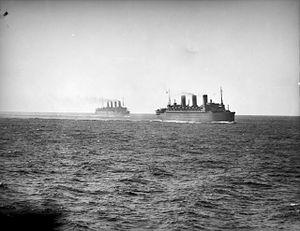
HMT Île-de-France et HMT Aquitania pendant la Deuxième Guerre Mondiale
L'opération Pamphlet, également appelée convoi Pamphlet, est une opération militaire de la Seconde Guerre mondiale, menée par les Alliés en janvier et février 1943 pour rapatrier la 9ᵉ division d'infanterie de l'armée australienne depuis l'Égypte.
L’Île-de-France est un paquebot construit en 1927 par les Chantiers de Penhoët de Saint-Nazaire pour la Compagnie générale transatlantique. Il est détruit à Osaka en 1959 après avoir été utilisé pour le tournage du film Panique à bord.